Twitter under Elon Musk

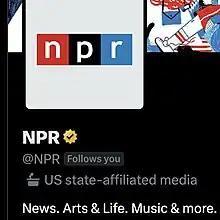
NPR labeled state-affiliated media

On April 8, 2023, Twitter changed the designation of NPR's account from "state-affiliated" to "government-funded". On April 10, after managing to get in contact with Musk himself, NPR reporter Bobby Allyn tweeted that Musk said he was relying on a list accessible through a Wikipedia category page, named "", to determine which news organizations' accounts should be deemed as "government-funded media". Twitter then added the label to other sources such as PBS, the BBC, and Voice of America, which all three objected to.